Jeremy Dutcher

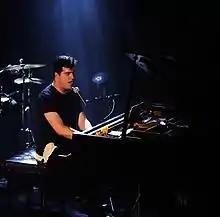
Jeremy Dutcher live in concert at The Great Hall in Toronto, Ontario, 2018

Jeremy Dutcher is a classically trained Canadian Indigenous tenor, composer, musicologist, performer and activist, who previously lived in Toronto, Ontario and currently lives in Montréal, Québec. He became widely known for his first album "Wolastoqiyik Lintuwakonawa", which won the 2018 Polaris Music Prize and the Juno Award for Indigenous Music Album of the Year at the 2019 Juno Awards.